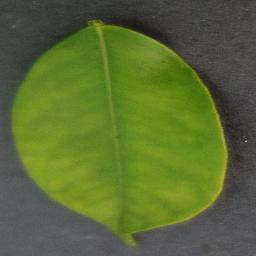
Label: Orange___Haunglongbing_(Citrus_greening)